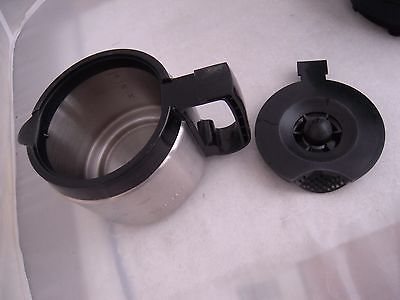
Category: coffee maker